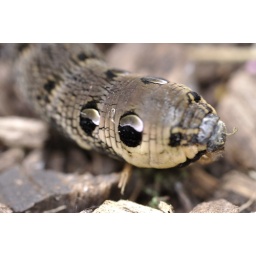
taken in my green house